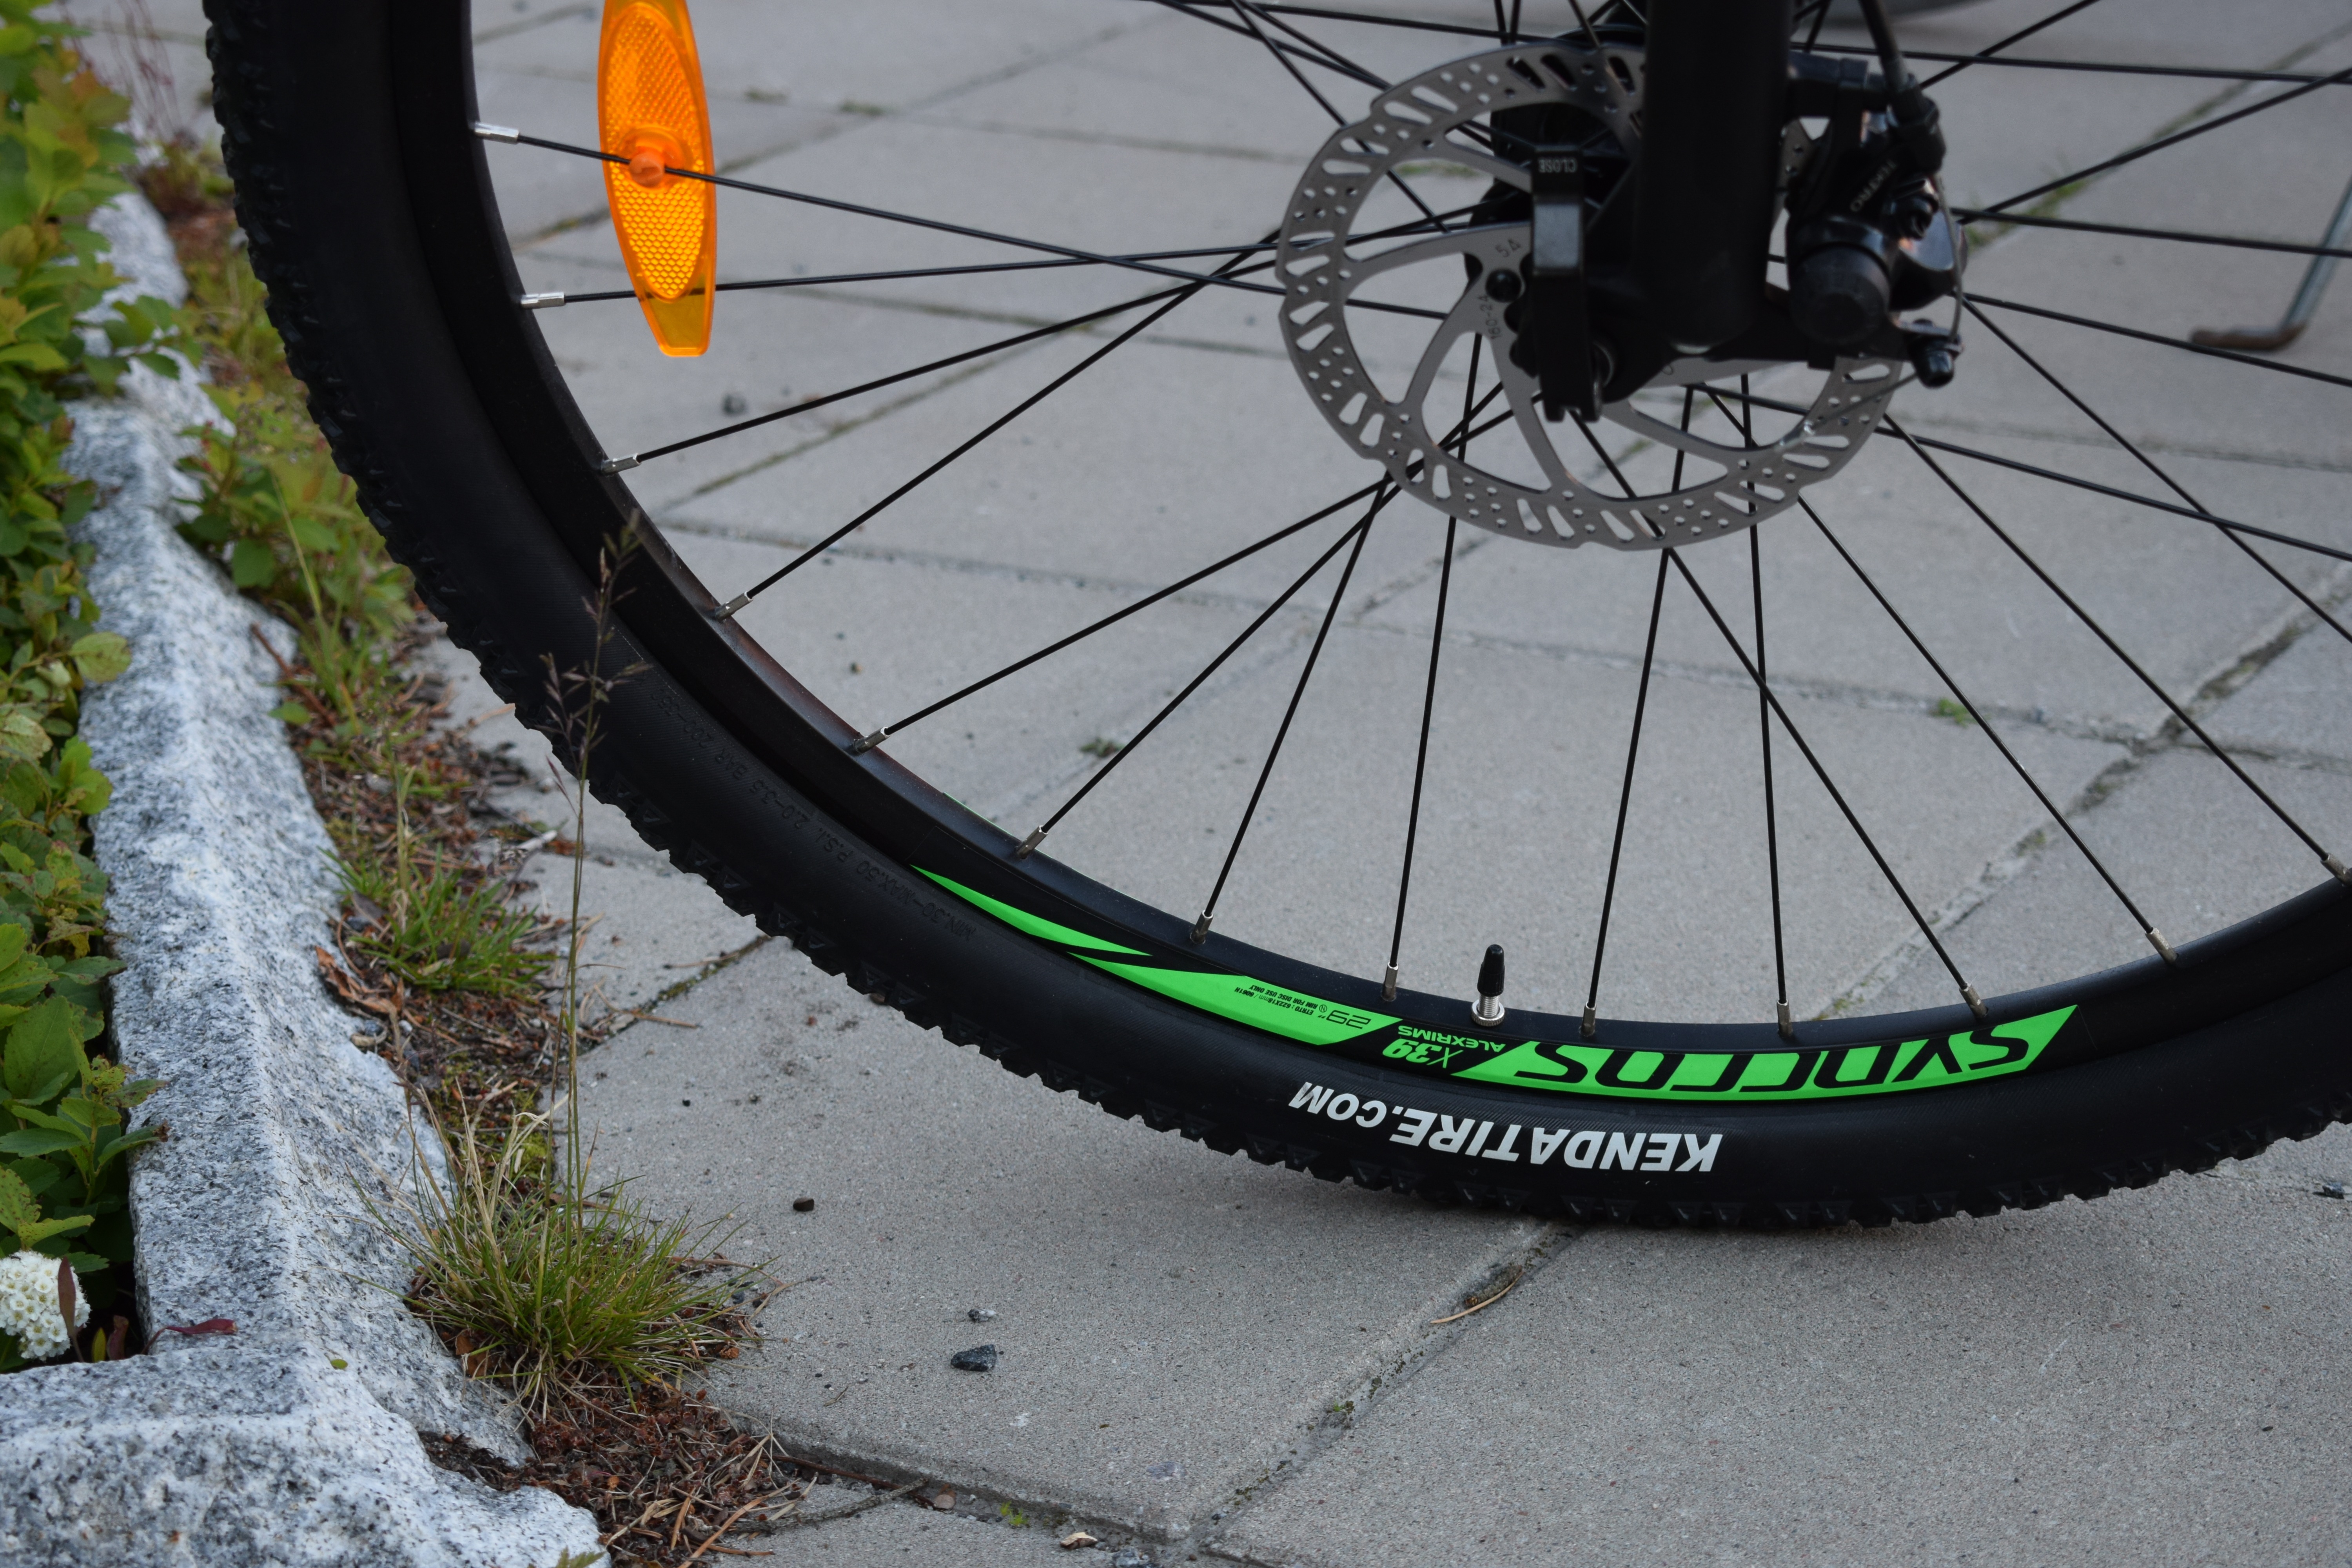
wheel, sidewalk, bicycle, green, vehicle, spoke, tire, cycle, sports equipment, mountain bike, spokes, rim, bikes, freeride, bicycle wheels, bicycle frame, bicycle wheel, bicycle part, cycle sport, cyclo cross bicycle, automotive tire, bicycle motocross, bmx bike, road bicycle, racing bicycle